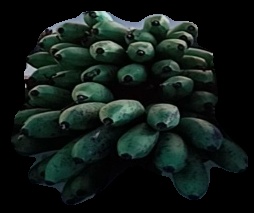
Variety: rasbale
Grade: grade2